Parx Casino and Racing

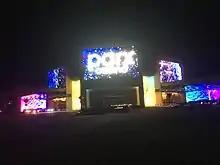
Parx Casino at night

On September 27, 2006, the racetrack was awarded a conditional slots license by the Pennsylvania Gaming Control Board, allowing construction to begin on the casino. Final approval of a permanent license came on December 20, 2006, and the following day the casino opened on in temporary space on the first and third floors of the racetrack. Bally's was chosen as the casino management system. The name of the casino - "Parx" - a modified spelling of the racetrack name - was unveiled following a fireworks display on July 4, 2009.